Annamite Range

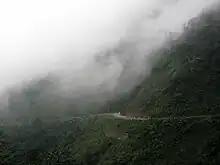
Annamite Range in Hương Sơn District, Hà Tĩnh Province, Việt Nam

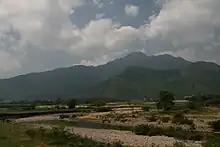
Landscape south of the Annamite Mountain Range near Hoi Yen, Quảng Nam Province, Việt Nam

The Annamite Range is a major mountain range of Mainland Southeast Asia, extending approximately through Laos, Vietnam, and a small area in northeast Cambodia.